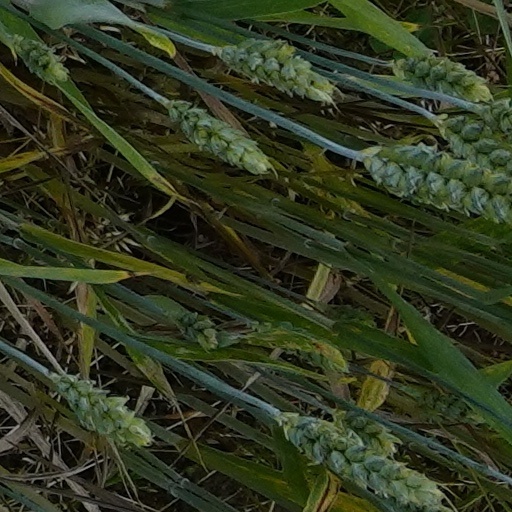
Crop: wheat